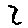
Label: 2